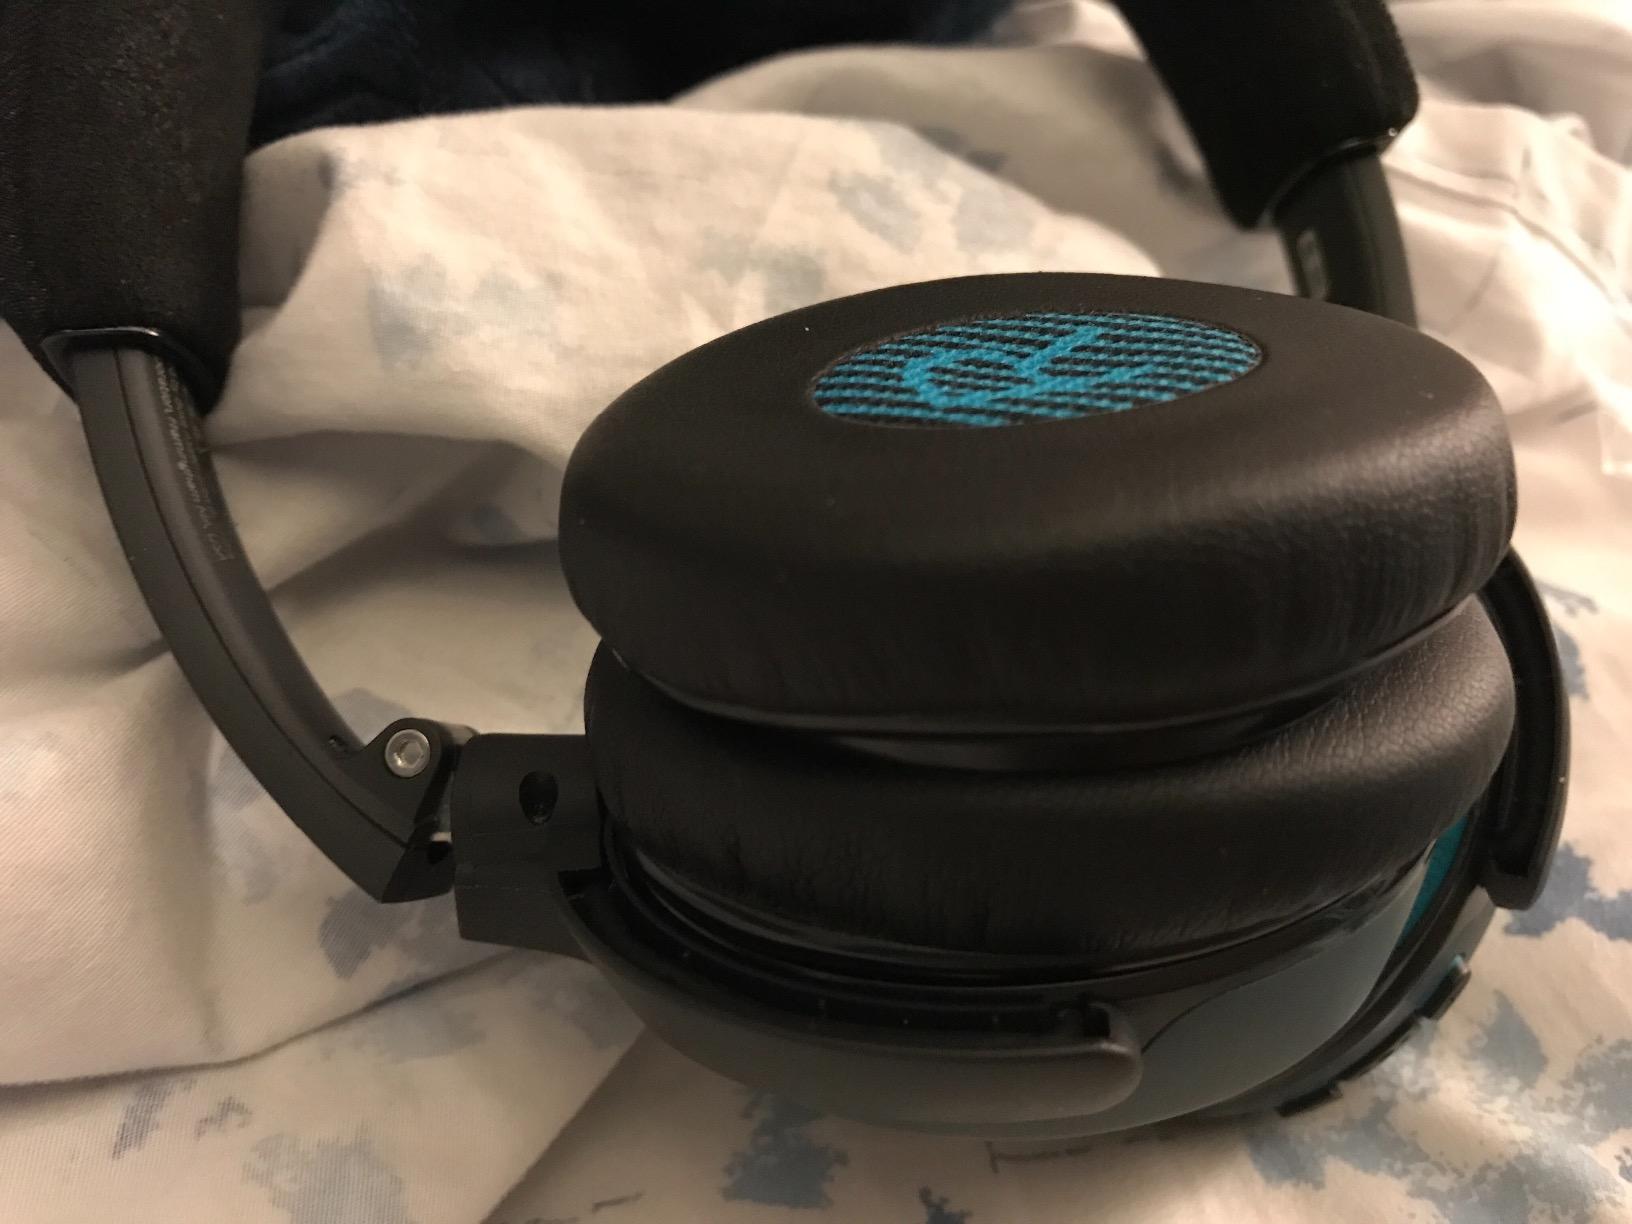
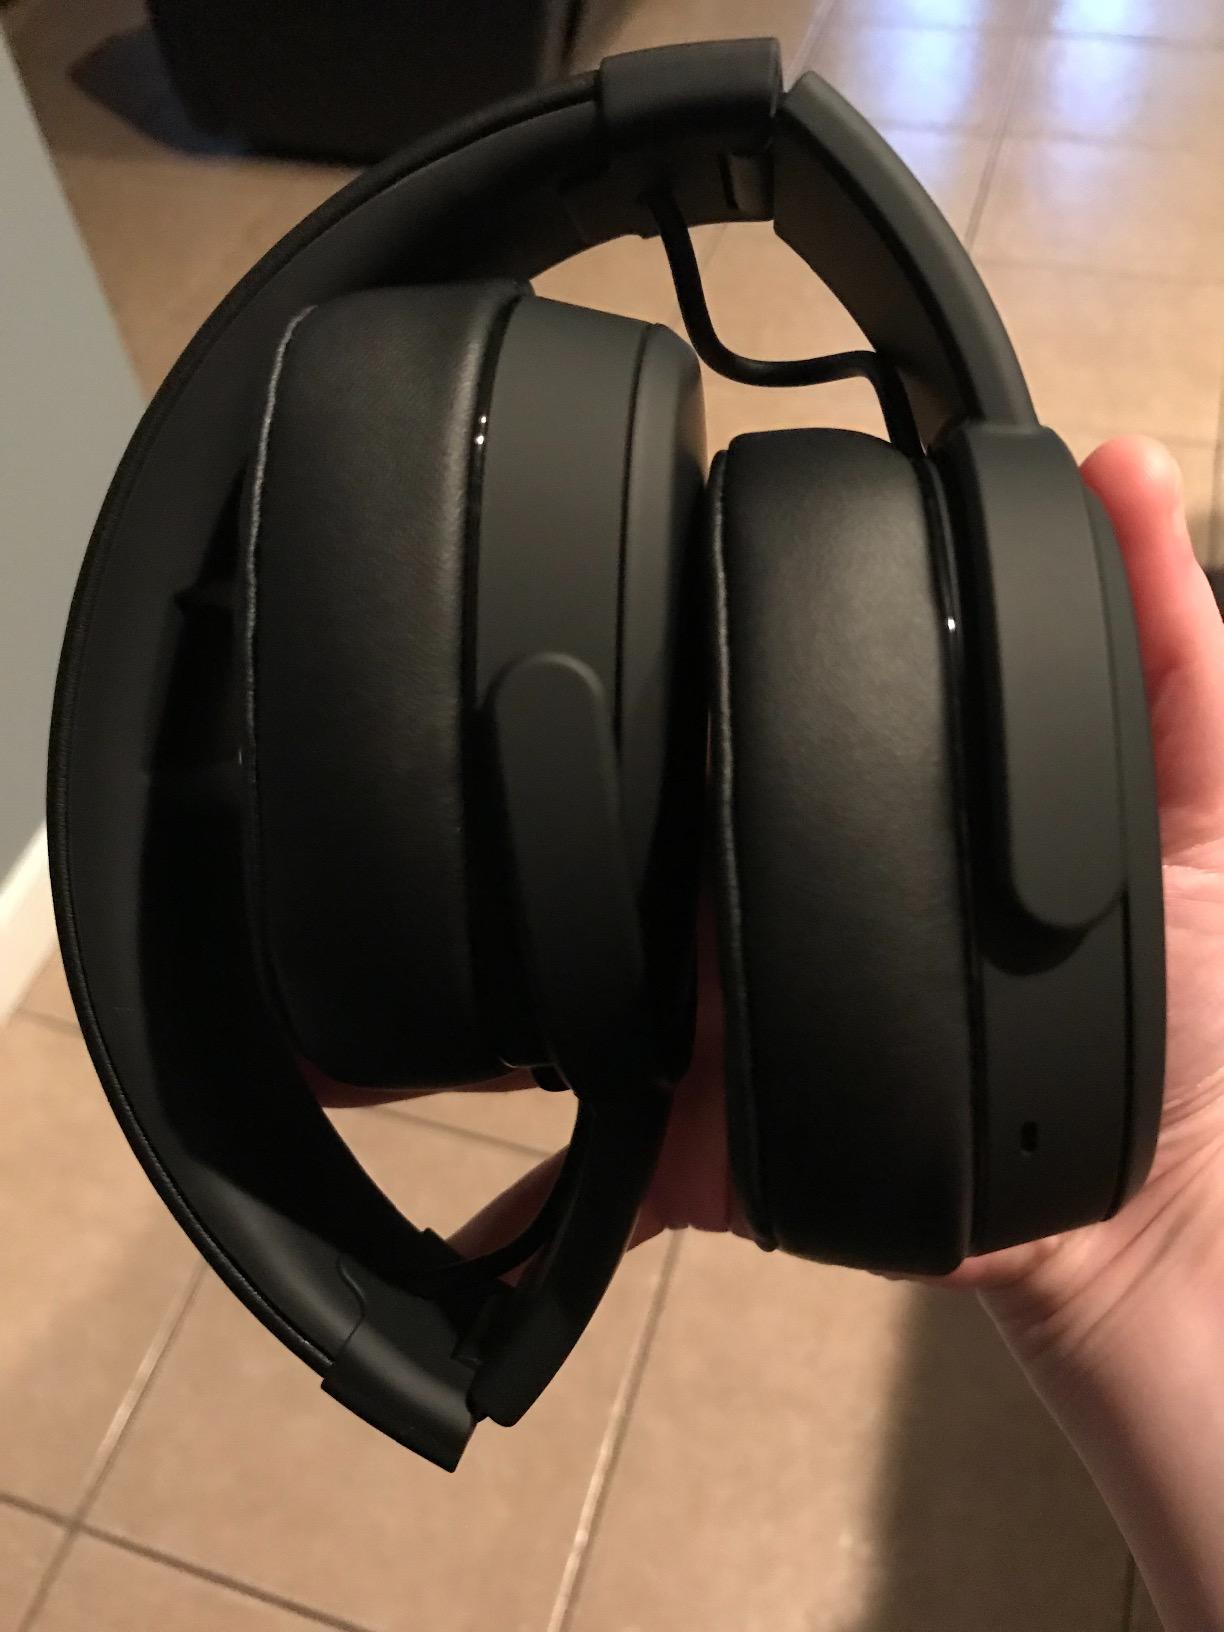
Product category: headphones
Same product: no